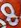
Number: 8